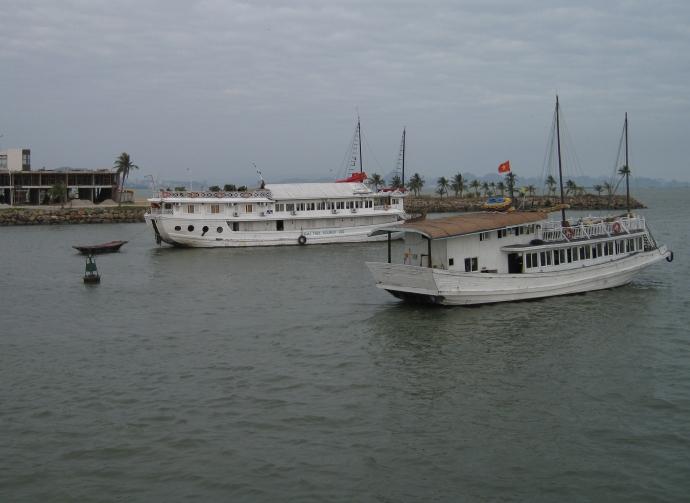
có một vài con tàu đang di chuyển trên mặt nước